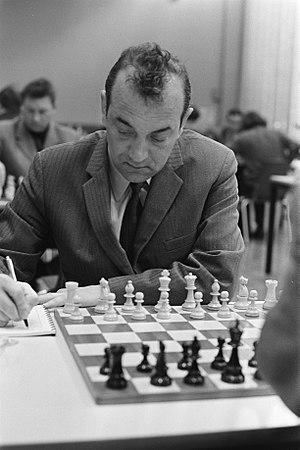
L’histoire des championnats d'échecs d'URSS s'étend de 1920 à 1991. Ceux-ci ont été les plus forts championnats nationaux d'échecs qui aient existé.
Viktor Lvovitch Kortchnoï, né le 23 mars 1931 à Leningrad, et mort le 6 juin 2016 à Wohlen, est un joueur d’échecs soviétique puis suisse. Il obtint l'asile politique de la Suisse en 1978, puis la nationalité suisse en 1992. Après sa défection de l'Union soviétique en 1976, Kortchnoï disputa deux matchs de championnat du monde d'échecs — en 1978 et en 1981 — et perdit à chaque fois contre le numéro un soviétique Anatoli Karpov, de vingt ans son cadet.